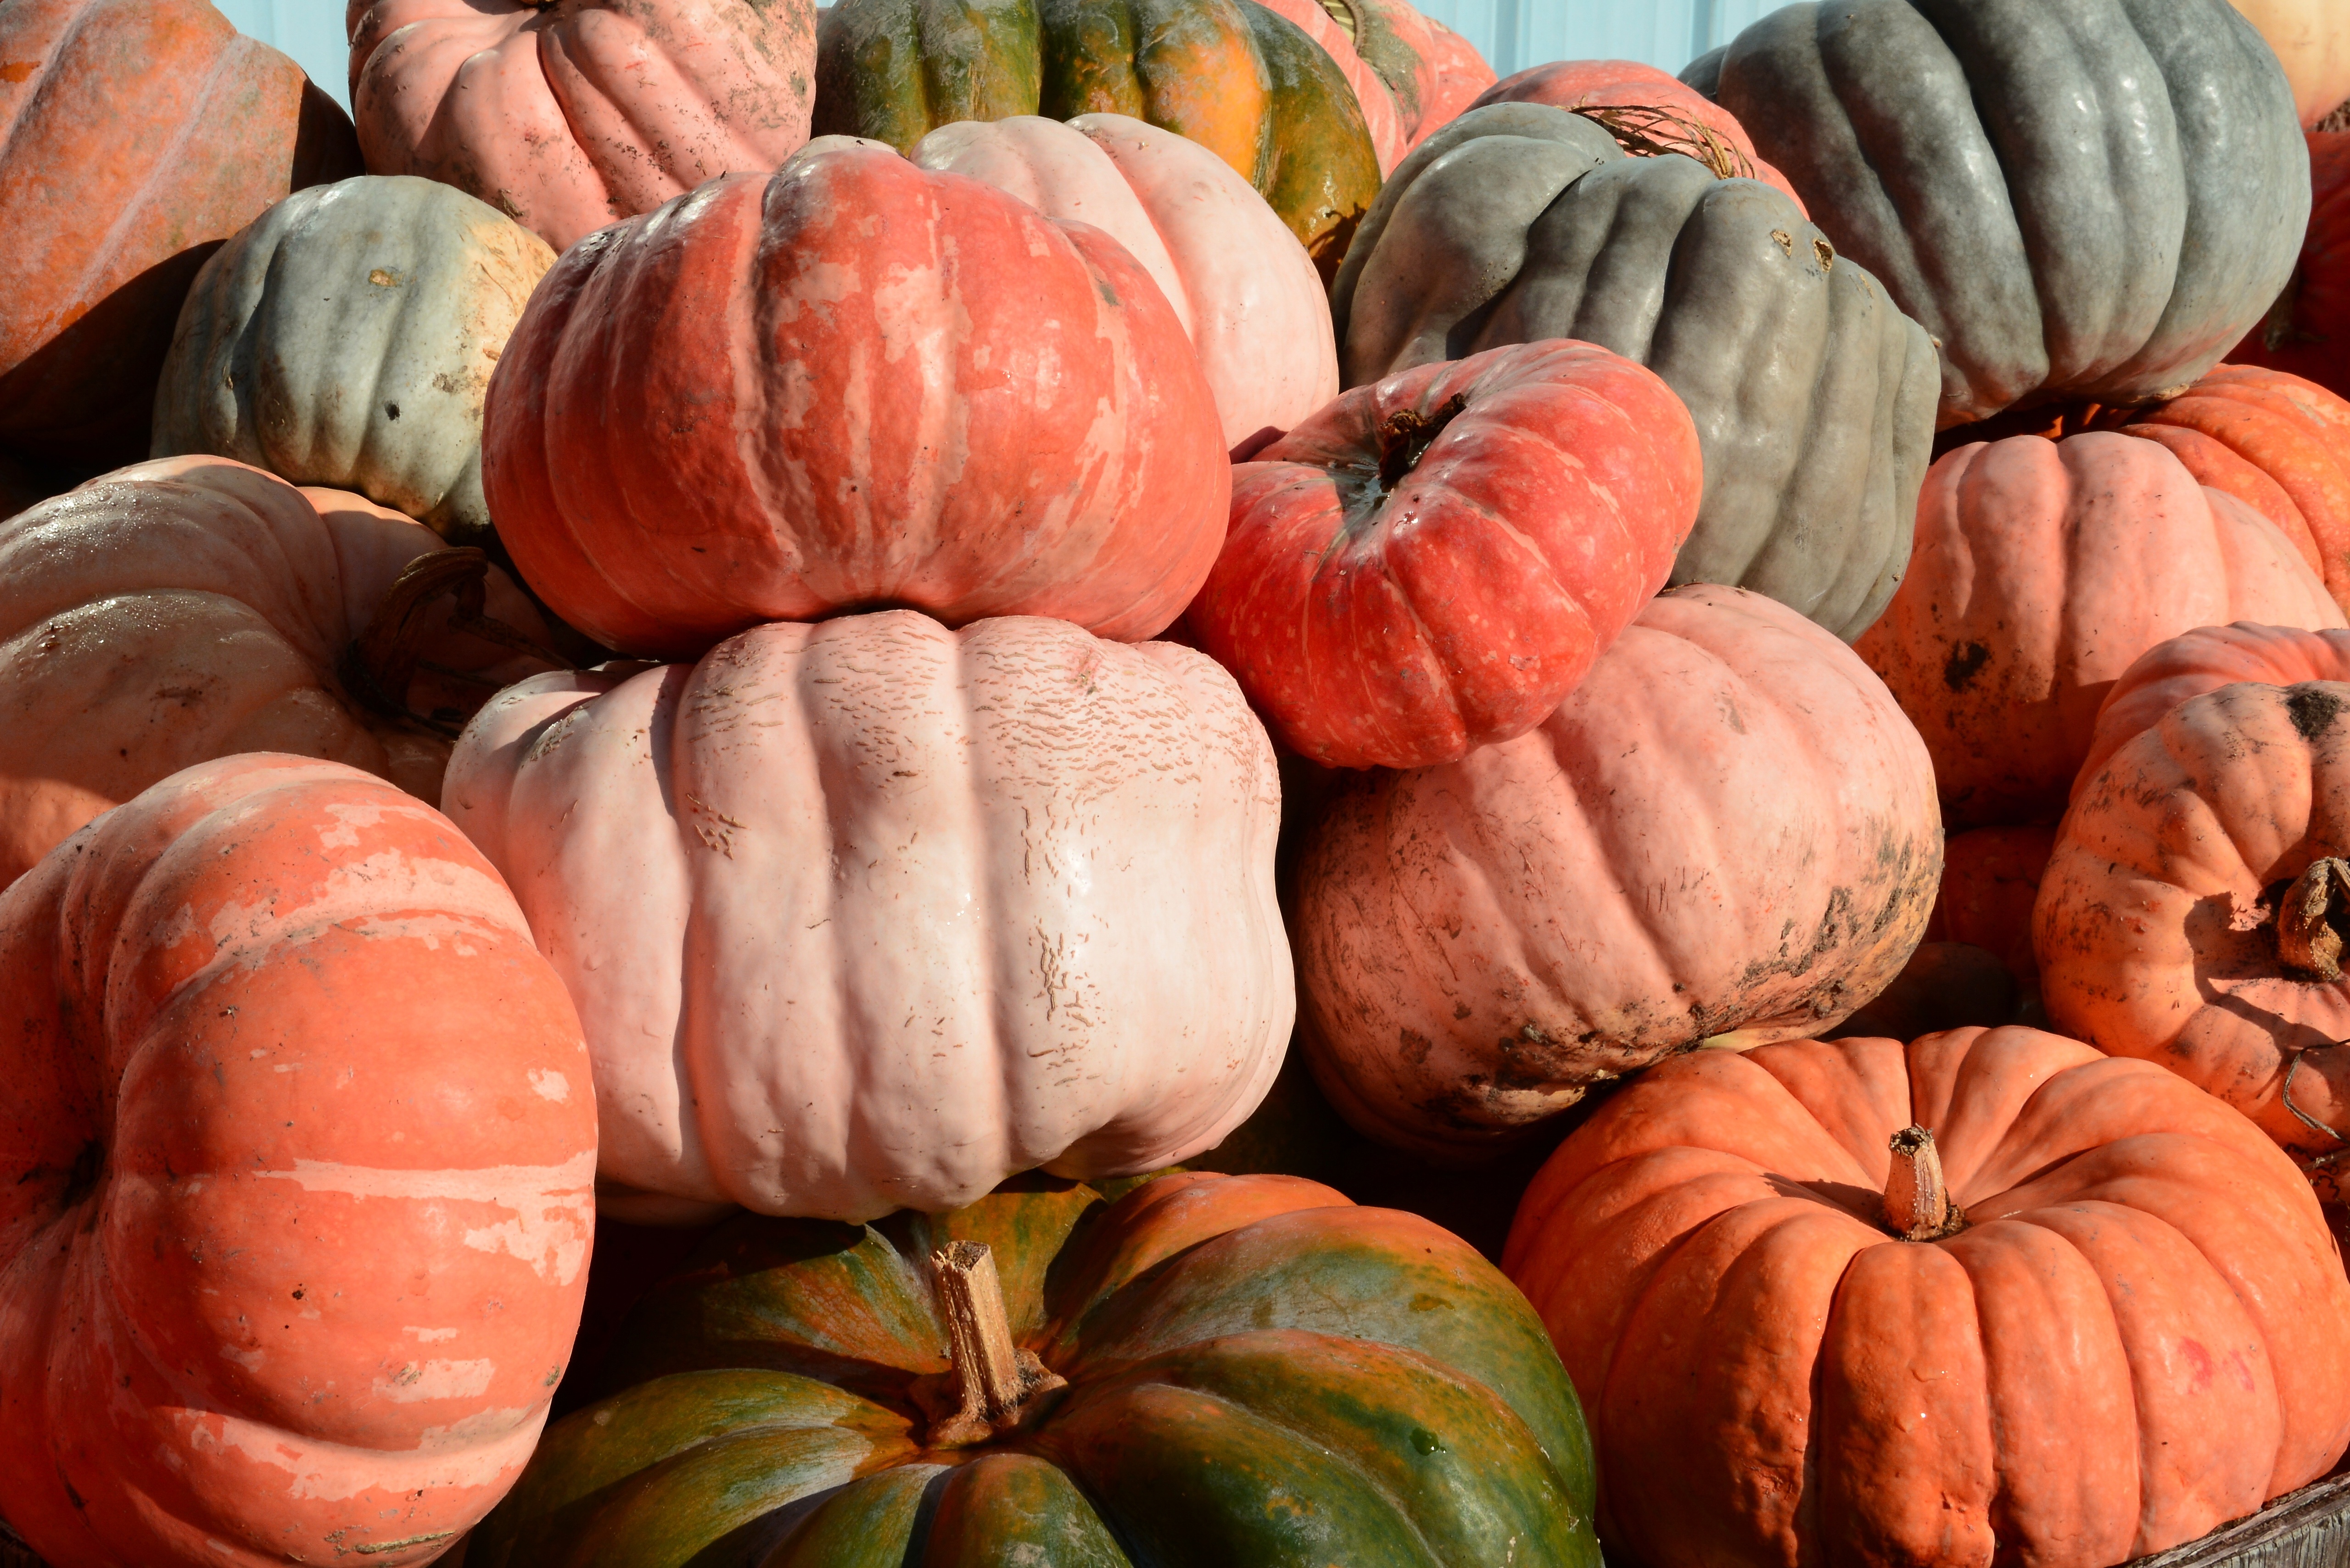
farm, fall, orange, food, harvest, produce, vegetable, autumn, pumpkin, halloween, agriculture, squash, gourd, thanksgiving, patch, pumpkin patch, outdoors, gardening, calabaza, carving, october, pumpkins, cucurbita, winter squash